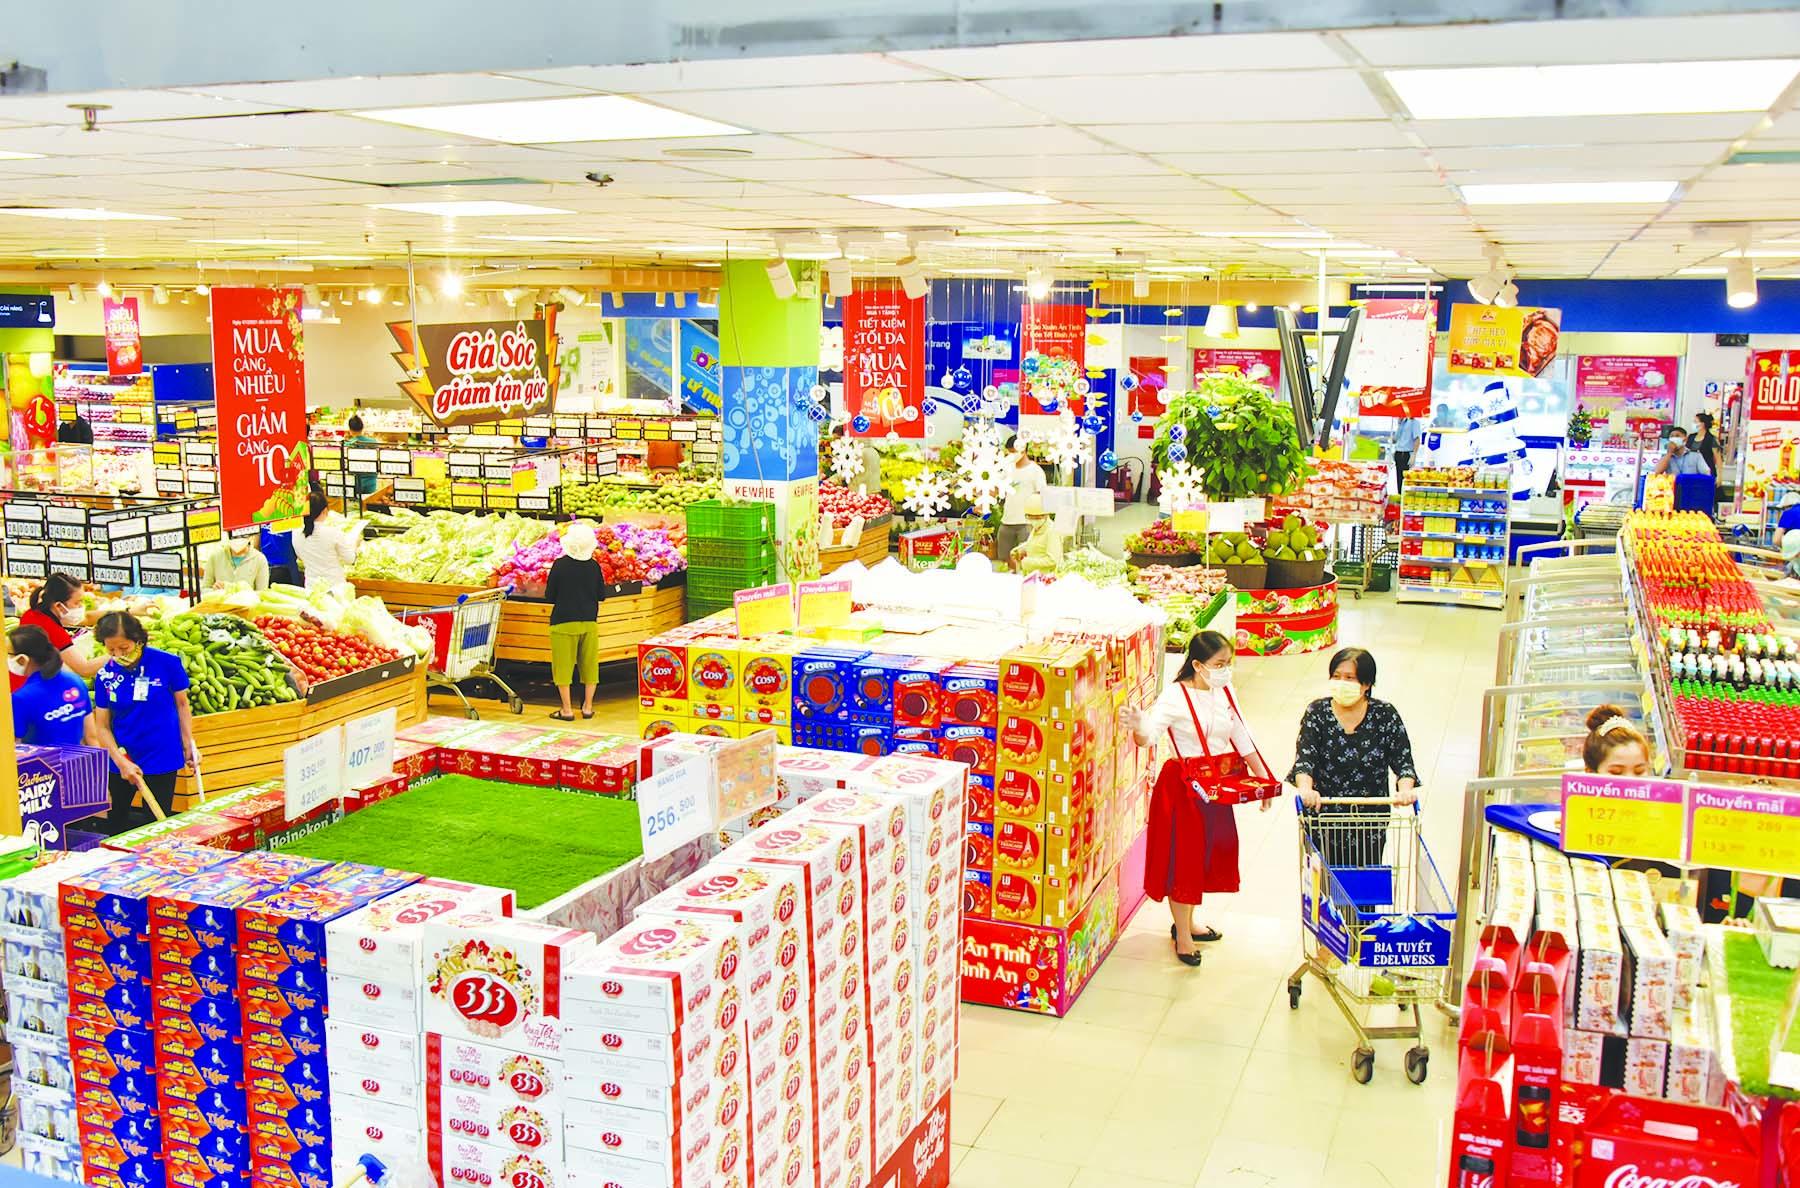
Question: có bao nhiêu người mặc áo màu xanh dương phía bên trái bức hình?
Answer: có hai người mặc áo màu xanh dương phía bên trái bức hình